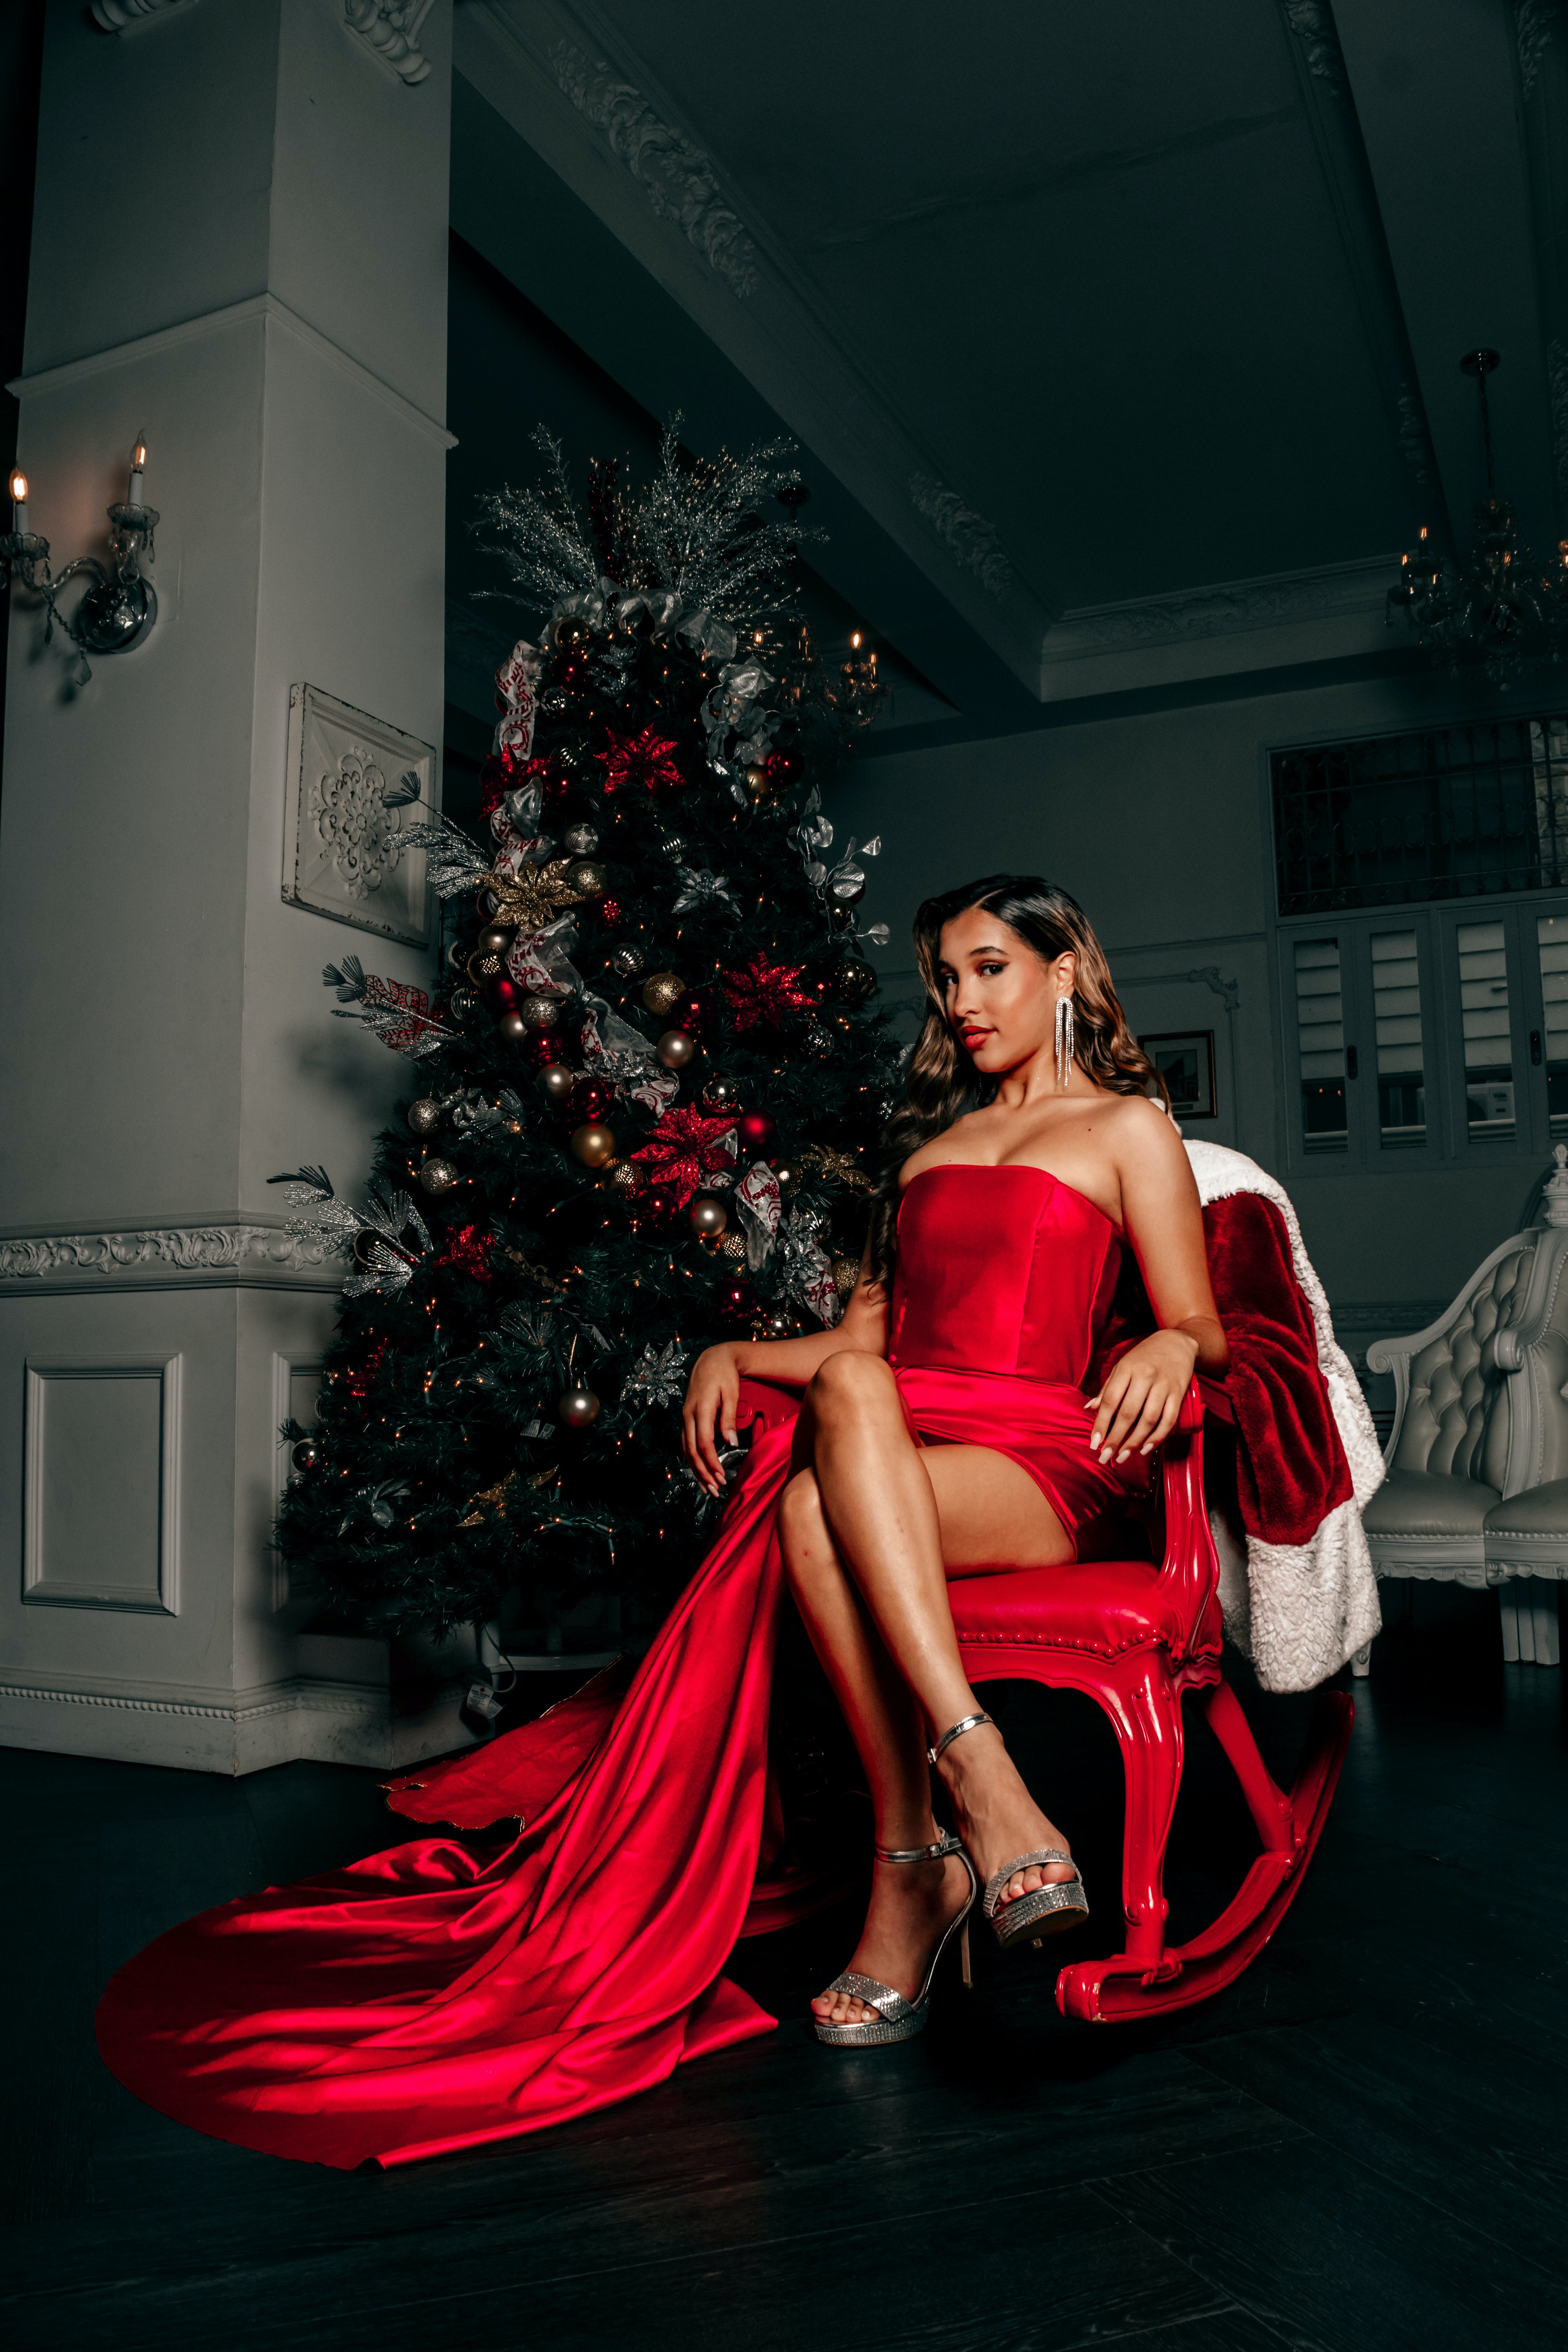
woman, christmas tree, dress, red, christmas ornament, fashion design, gown, formal wear, event, ornament, human leg, sandal, christmas decoration, christmas, haute couture, fashion model, carmine, high heels, Holiday ornament, holiday, fashion accessory, tradition, sitting, conifer, performance art, magenta, costume design, performing arts, sunglasses, public event, interior design, fashion show, fir, room, entertainment, fun, costume, pine, pine family